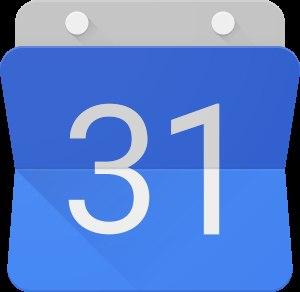
G Suite est une suite d'outils et de logiciels de productivité de type Cloud computing et de groupware destinée aux professionnels, proposée par Google sous la forme d'un abonnement.